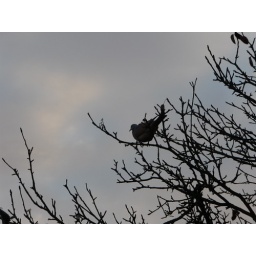
December in an Essex garden.The collared dove stopping in the apple tree before it flies off again.